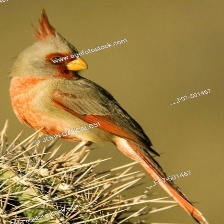
Species: PYRRHULOXIA
Scientific name: CARDINALIS SINUATUS